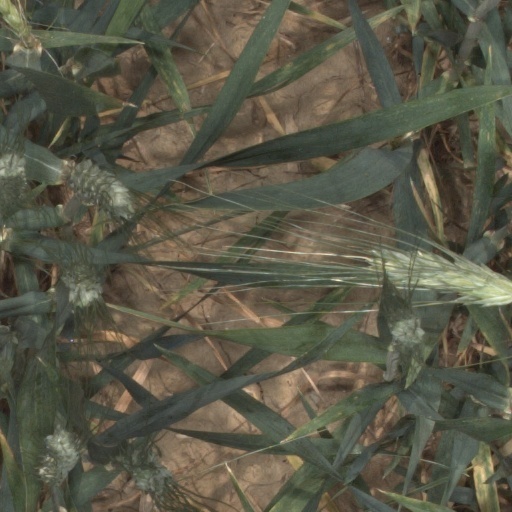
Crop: wheat